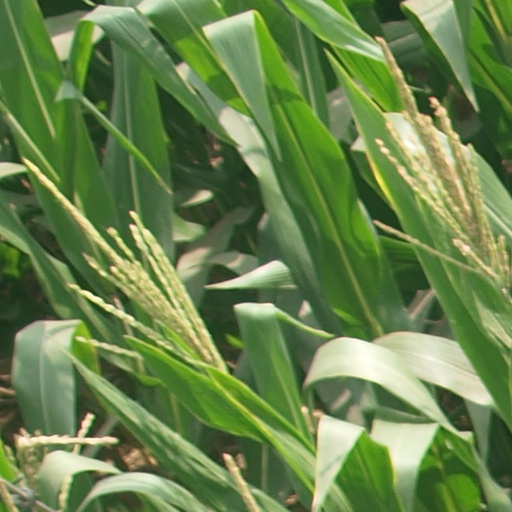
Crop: maize; corn